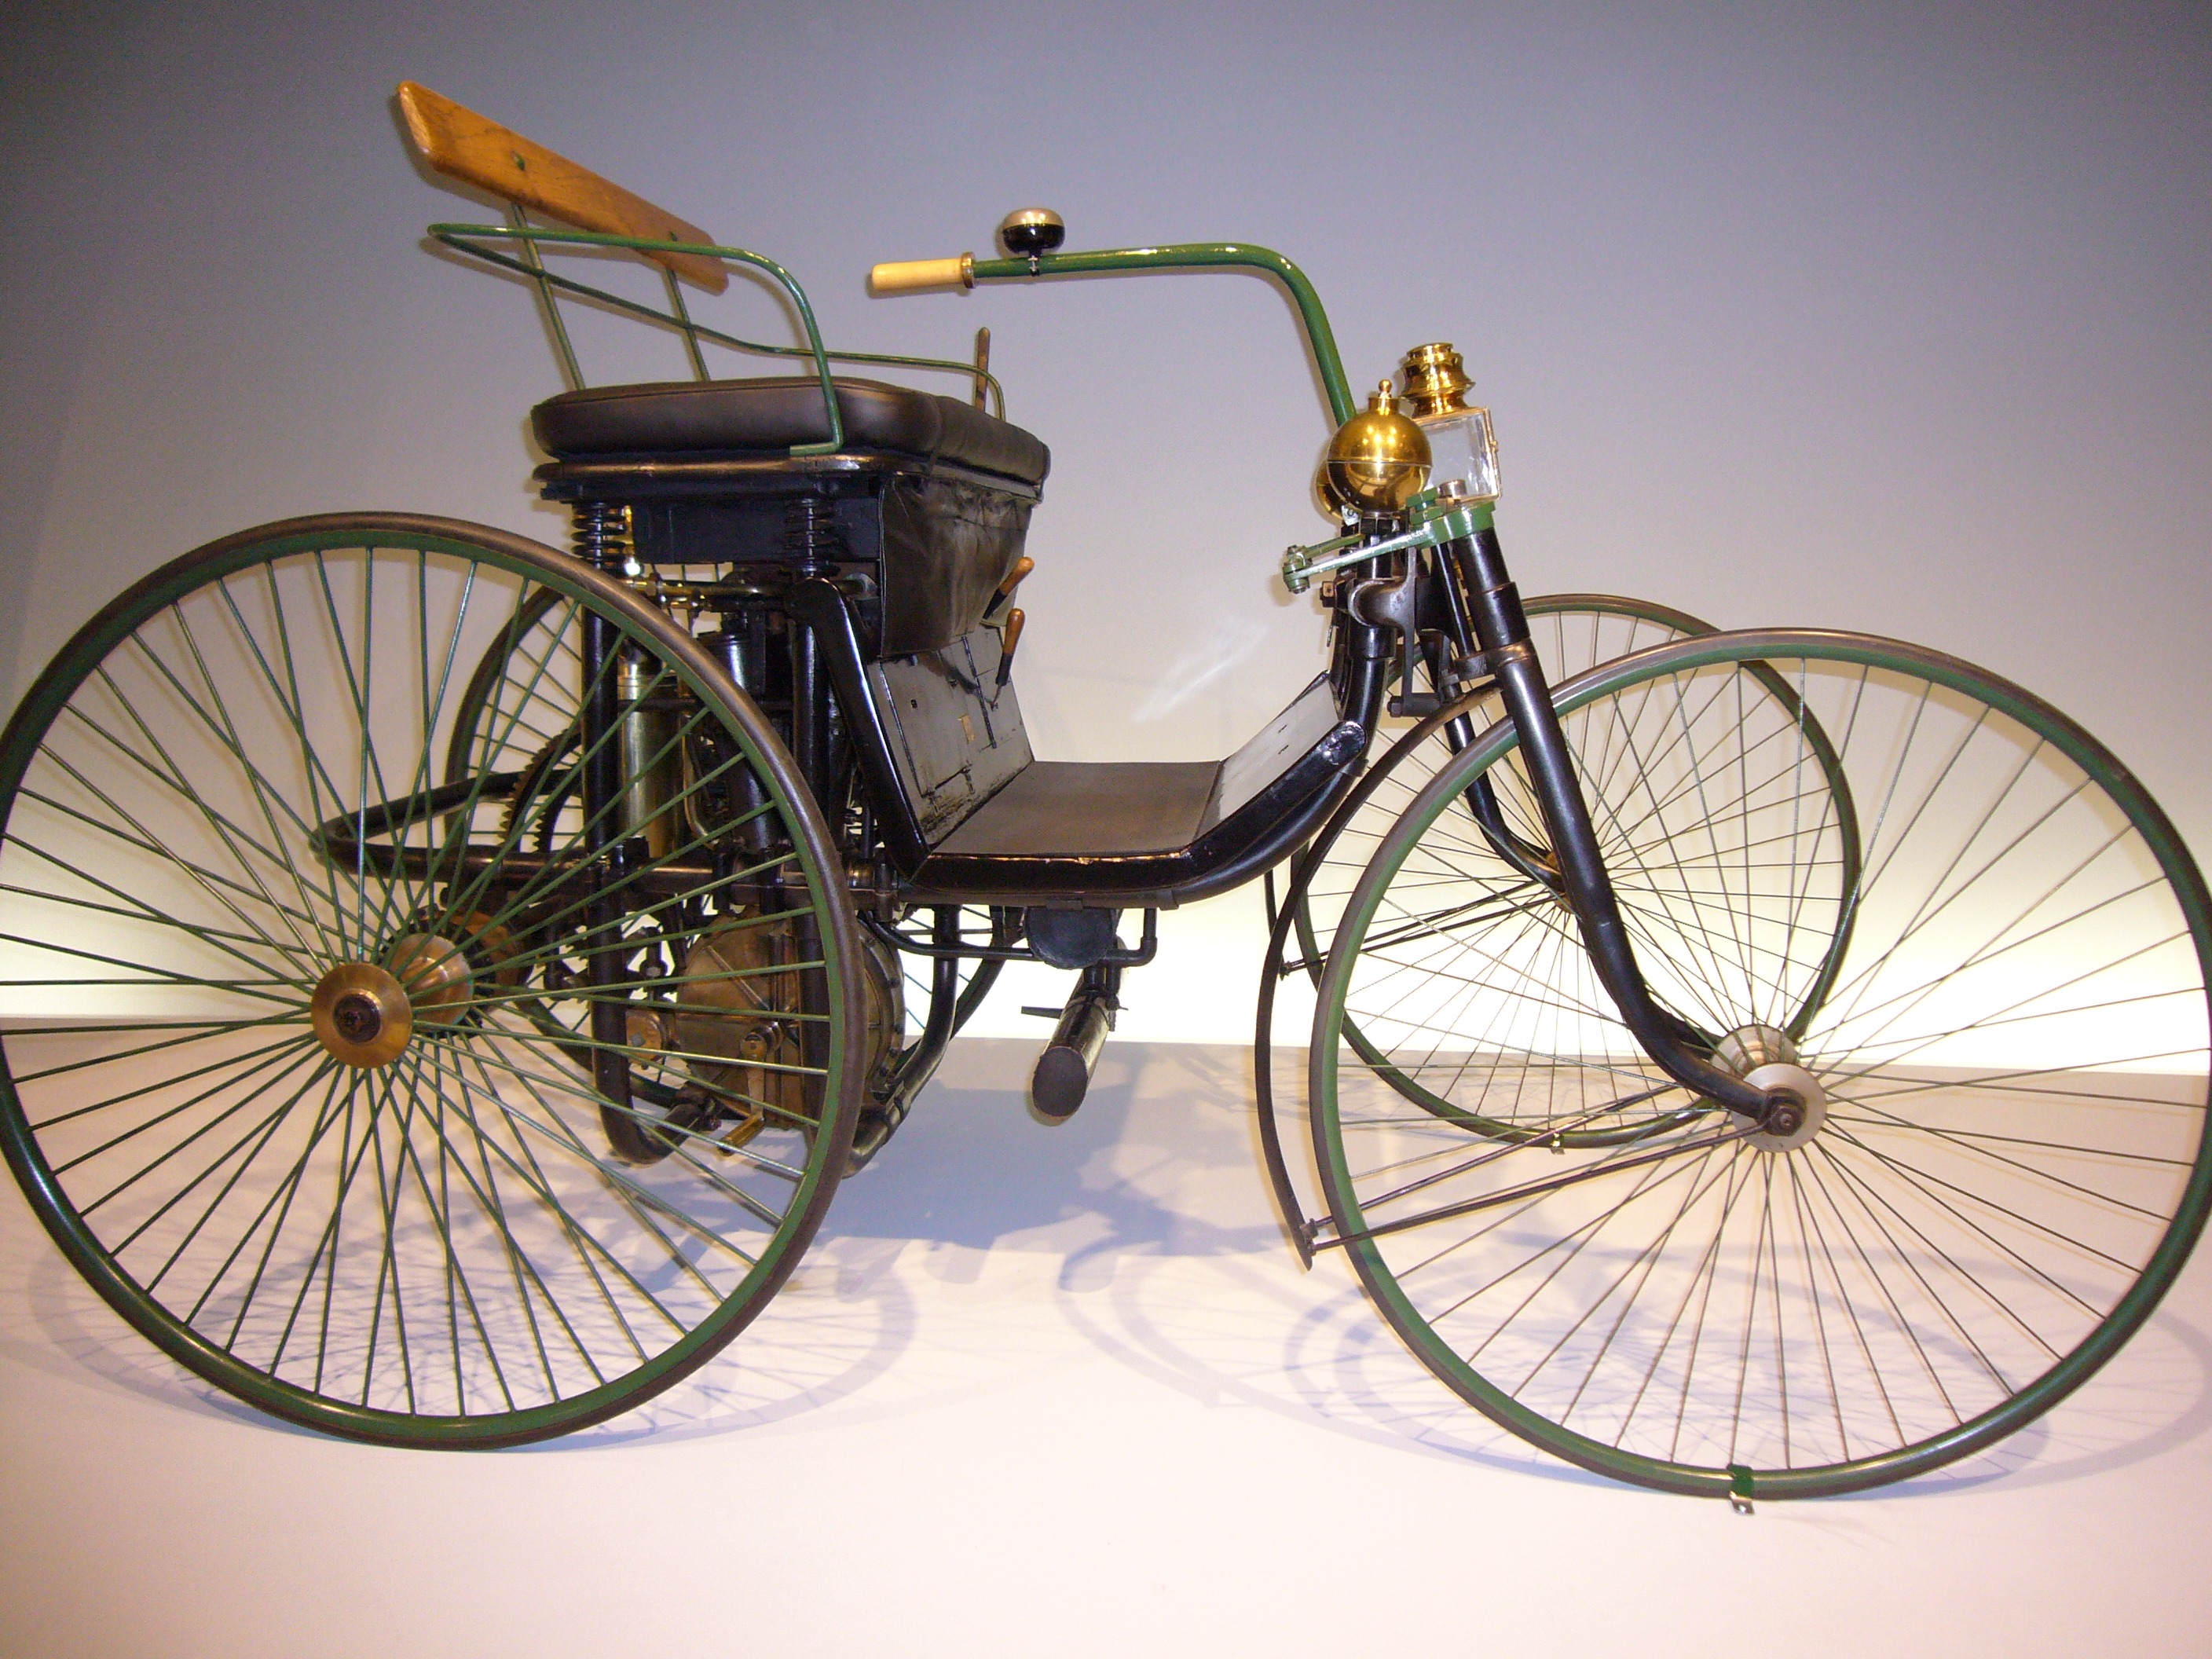
wheel, bicycle, vehicle, museum, auto, sports equipment, mercedes, exhibition, stuttgart, benz, old cars, land vehicle, road bicycle, benz patent motorwagen, ford quadricycle